Chalcidian helmet

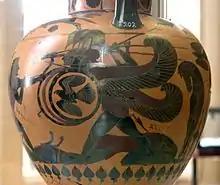
Chalcidian pottery depicting Heracles fighting the monster Geryon, each of whose three heads is wearing a Chalcidian helmet.

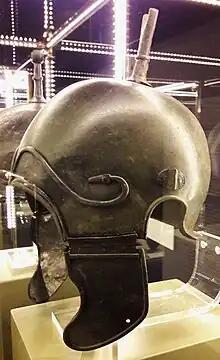
Restored Hispano-Chalcidian helmet (Chalcidian type 02) from Aranda de Moncayo, dated from the 5th to 3rd centuries BC, exhibit in the National Museum in Warsaw.

By the time of Alexander the Great, the helmet was still worn by armoured soldiers, especially hoplites, the spear-armed heavy infantrymen (other than those of the Spartans, who instead wore the much plainer pilos helmet). It is likely that some of the Macedonian soldiers who ruled the rest of Greece and went on to forge a substantial Hellenistic empire also wore the Chalcidian helmet. The helmet is thought to have developed in turn into the Attic helmet, which is iconic of classical soldiers.